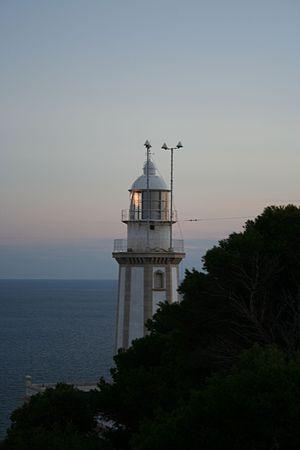
Le cap de la Nau est un des caps les plus emblématiques de la côte méditerranéenne espagnole. Situé sur la commune de Jávea, il est facilement reconnaissable étant donné qu'il est le pic le plus à l'est de la province d'Alicante. Il marque la fin du golfe de Valence.